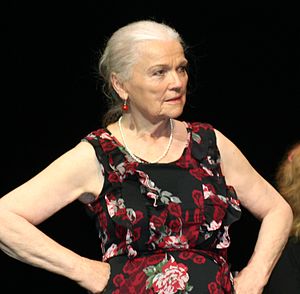
Eva-Maria Hagen
Eva-Maria Hagen er en østtysk skuespillerinde.